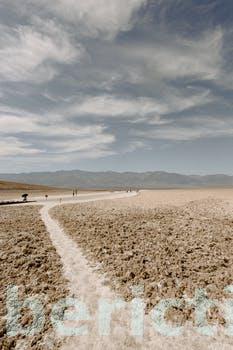
Label: Watermark